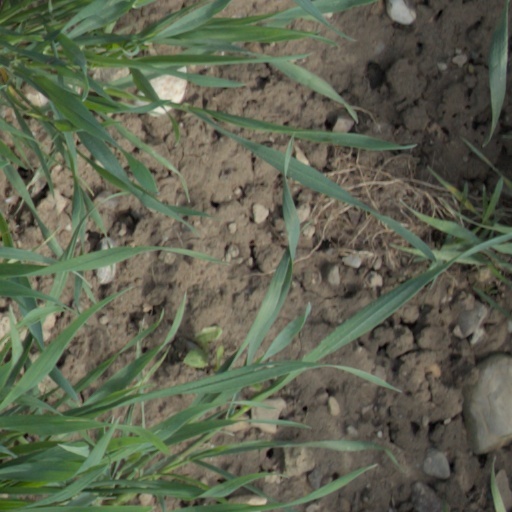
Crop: wheat